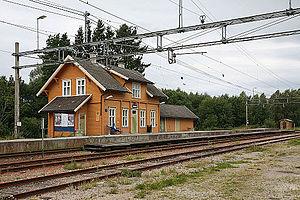
La gare de Kråkstad est une gare ferroviaire norvégienne de la ligne d'Østfold, située sur le territoire de la commune de Ski dans la comté d'Akershus.